Air campaign of the Uganda–Tanzania War

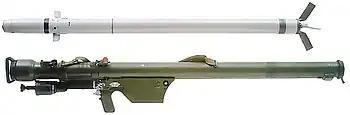
Tanzanian SA-7 MANPAD (example pictured) teams shot down several Ugandan MiGs during the war

On 27 October, the first Tanzanian reinforcements arrived in the war zone. Among them was a team of six soldiers equipped with SA-7 MANPADS who took up position at Kyaka, and waited for enemy aircraft to enter their range. Around this time, the UAAF was ordered to bomb Tanzania's Field Tactical Headquarters at Kapwepwe. The pilots selected for the mission were Omita, Lieutenant Atiku, Lieutenant Abusala, and possibly Walugembe. Flying MiG-21s, they carried out the sortie, but as they returned to Uganda crossed into air space protected by the SA-7 team. The Tanzanians promptly hit the right wing of Omita's plane. He managed to safely eject just before his MiG exploded, and parachuted into a forest. From there, he managed to escape to Mutukula in Uganda. Amin's government admitted the loss, but downplayed it by claiming to have shot down several Tanzanian fighters which had allegedly attempted to bomb Ugandan cities. Furthermore, Amin promoted Omita, Atiku, Abusala, and Walugembe to the rank of captain.